Christopher Evans (outlaw)

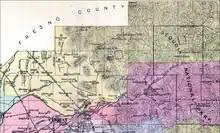
Northeast Tulare County, part of a map of Tulare County in 1892 by Thos. H. Thompson

It was also a custom of the Southern Pacific to increase freight rates just before the wheat harvest in Tulare County. They would then lower the rates after the farmers had shipped all their grain, so they could show the Railroad Commission their average rates for the year had been low. They also ruled that any freight sent from the east must first be shipped to San Francisco or Los Angeles. This required farmers expecting shipments of machinery to pay for it to first be hauled to San Francisco, even though they would watch it pass right through Tulare County. They would then have to pay for it to be shipped back to them. This delay caused some farmers to lose their wheat crops by being forced to let their grain stand beyond maturity in the summer heat. The Big Four were also from the northeastern US, whereas many of the wheat growers in Tulare County were of Southern descent. Tensions from the Civil War were still high during this time and added to the growing hostility.